Running on Empty (1982 film)

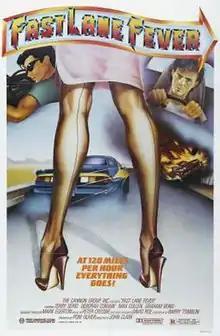
Film poster under American title

Running on Empty (released in America as Fast Lane Fever) is a 1982 Australian action film. The film was a minor success at the box office and has become a cult film because of its depiction of Australian racing culture and cars at the time.